Lady Anne Barnard

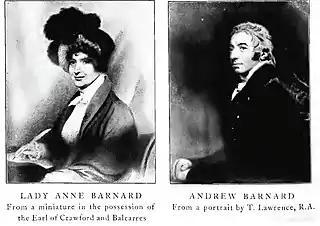
From "Historic Houses of South Africa" by Dorothea Fairbridge

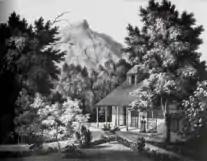
An example of a drawing, of "Paradise", her South African residence

Lady Anne Lindsay was born at Balcarres House in Fife, the first of nine children of Anne Lindsay (née Dalrymple) and James Lindsay, 5th Earl of Balcarres. Her mother arranged for Henrietta Cumming to be the governess to Anne and her sisters Margaret, and Elizabeth Lindsay. Anne later noted that Cumming was unusual. She refused to eat at all until she was allowed to eat with the family. She wanted to look after her charges and she was annoyed when she offered payment. Cumming (later Fordyce) served until the early 1780s.